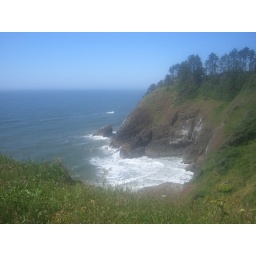
view by the light house looking over the ocean